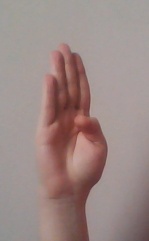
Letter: kaaf